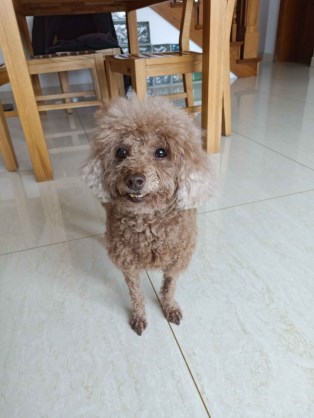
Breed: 7449-n000128-teddy